History of Kfarsghab

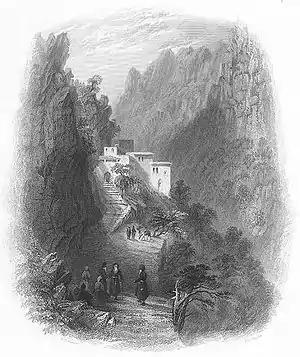
Monastery of Qozhaya with Kfarsghab in background, engraving by Bartlett in 1838

The bloody end of the autonomous Emirate in 1635 left Jebbet Bsharri in political confusion. The government was assigned by the Ottomans to two local village sheikhs as joint governors of Jebbet Bsharri: the Sheikh Abi Karam Yaaqoub from Hadath (1635–1640) and the Sheikh Abi Gebrayel Youssef Karam from Ehden (1635–1641). The period that opened up when those two sheikhs disappeared was full of exactions and violence. Given the instability, the people of Jebbet Bsharri insisted in 1654, on the Governor of Tripoli to appoint as governor of their region, Sheikh Ahmad Hamadeh, a member of the powerful Shiite Hamadeh family, rulers of the Byblos District and Batroun District regions. The Hamadeh did not succeed in establishing stability before the end of the century as they were continuously challenged by the local sheikhs and by members of their own clan.